Deception Obsession

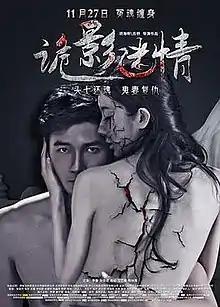
Poster

Deception Obsession is a 2015 Chinese suspense horror thriller film directed by Xiang Haiming and Ji Qiao. It was released on November 27, 2015.